Nenjathai Killathe

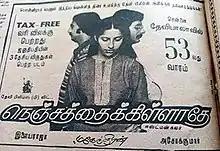
Poster

Nenjathai Killathe is a 1980 Indian Tamil-language romantic drama film written and directed by Mahendran. The film stars Suhasini, Sarath Babu, Pratap and Mohan. It focuses on a girl who is torn between the man she loved, and the man she married.